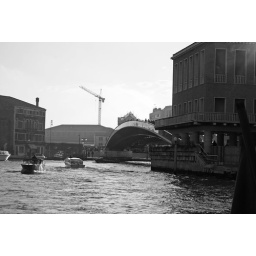
The newest bridge to cross the Grand Canal, designed by Spanish architect Santiago Calatrava.